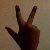
The image shows a hand gesture representing the number 3 in Indian Sign Language.